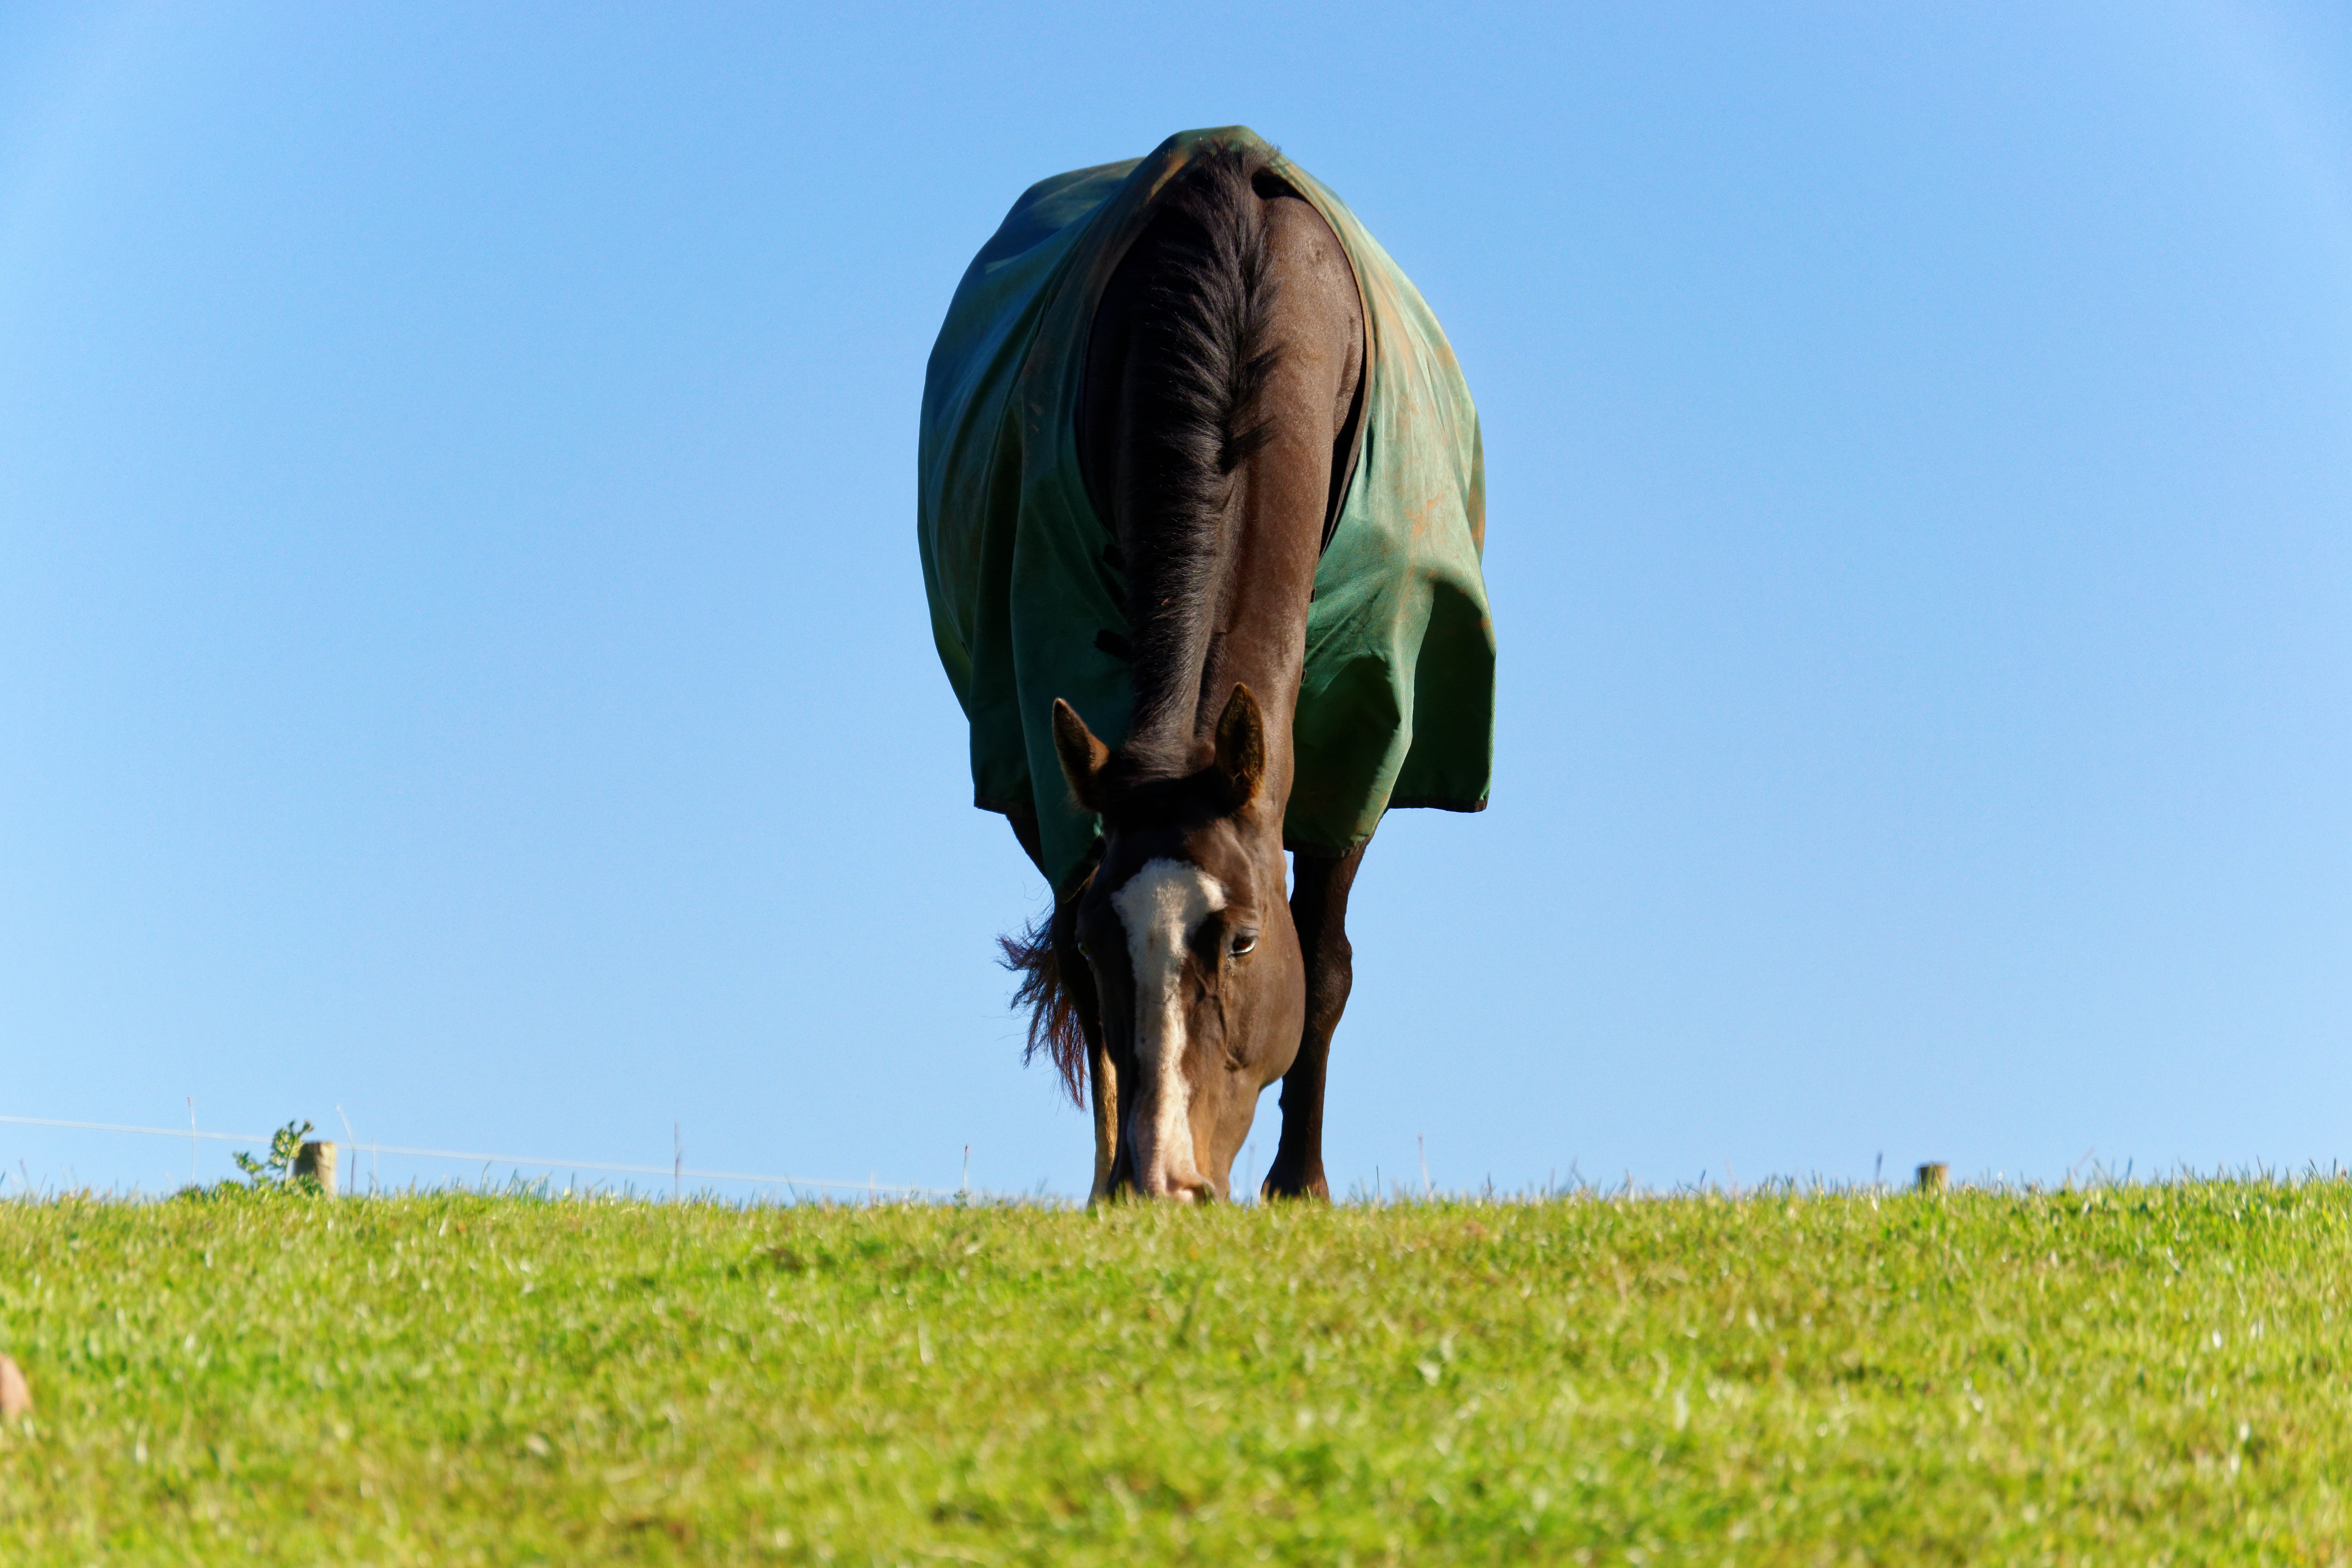
nature, grass, sky, field, meadow, prairie, animal, summer, pasture, grazing, horse, blue, agriculture, blanket, savanna, blue sky, equestrian, equine, sunny, pony, grassland, blaze, safari, ecosystem, horse blanket, horse eating